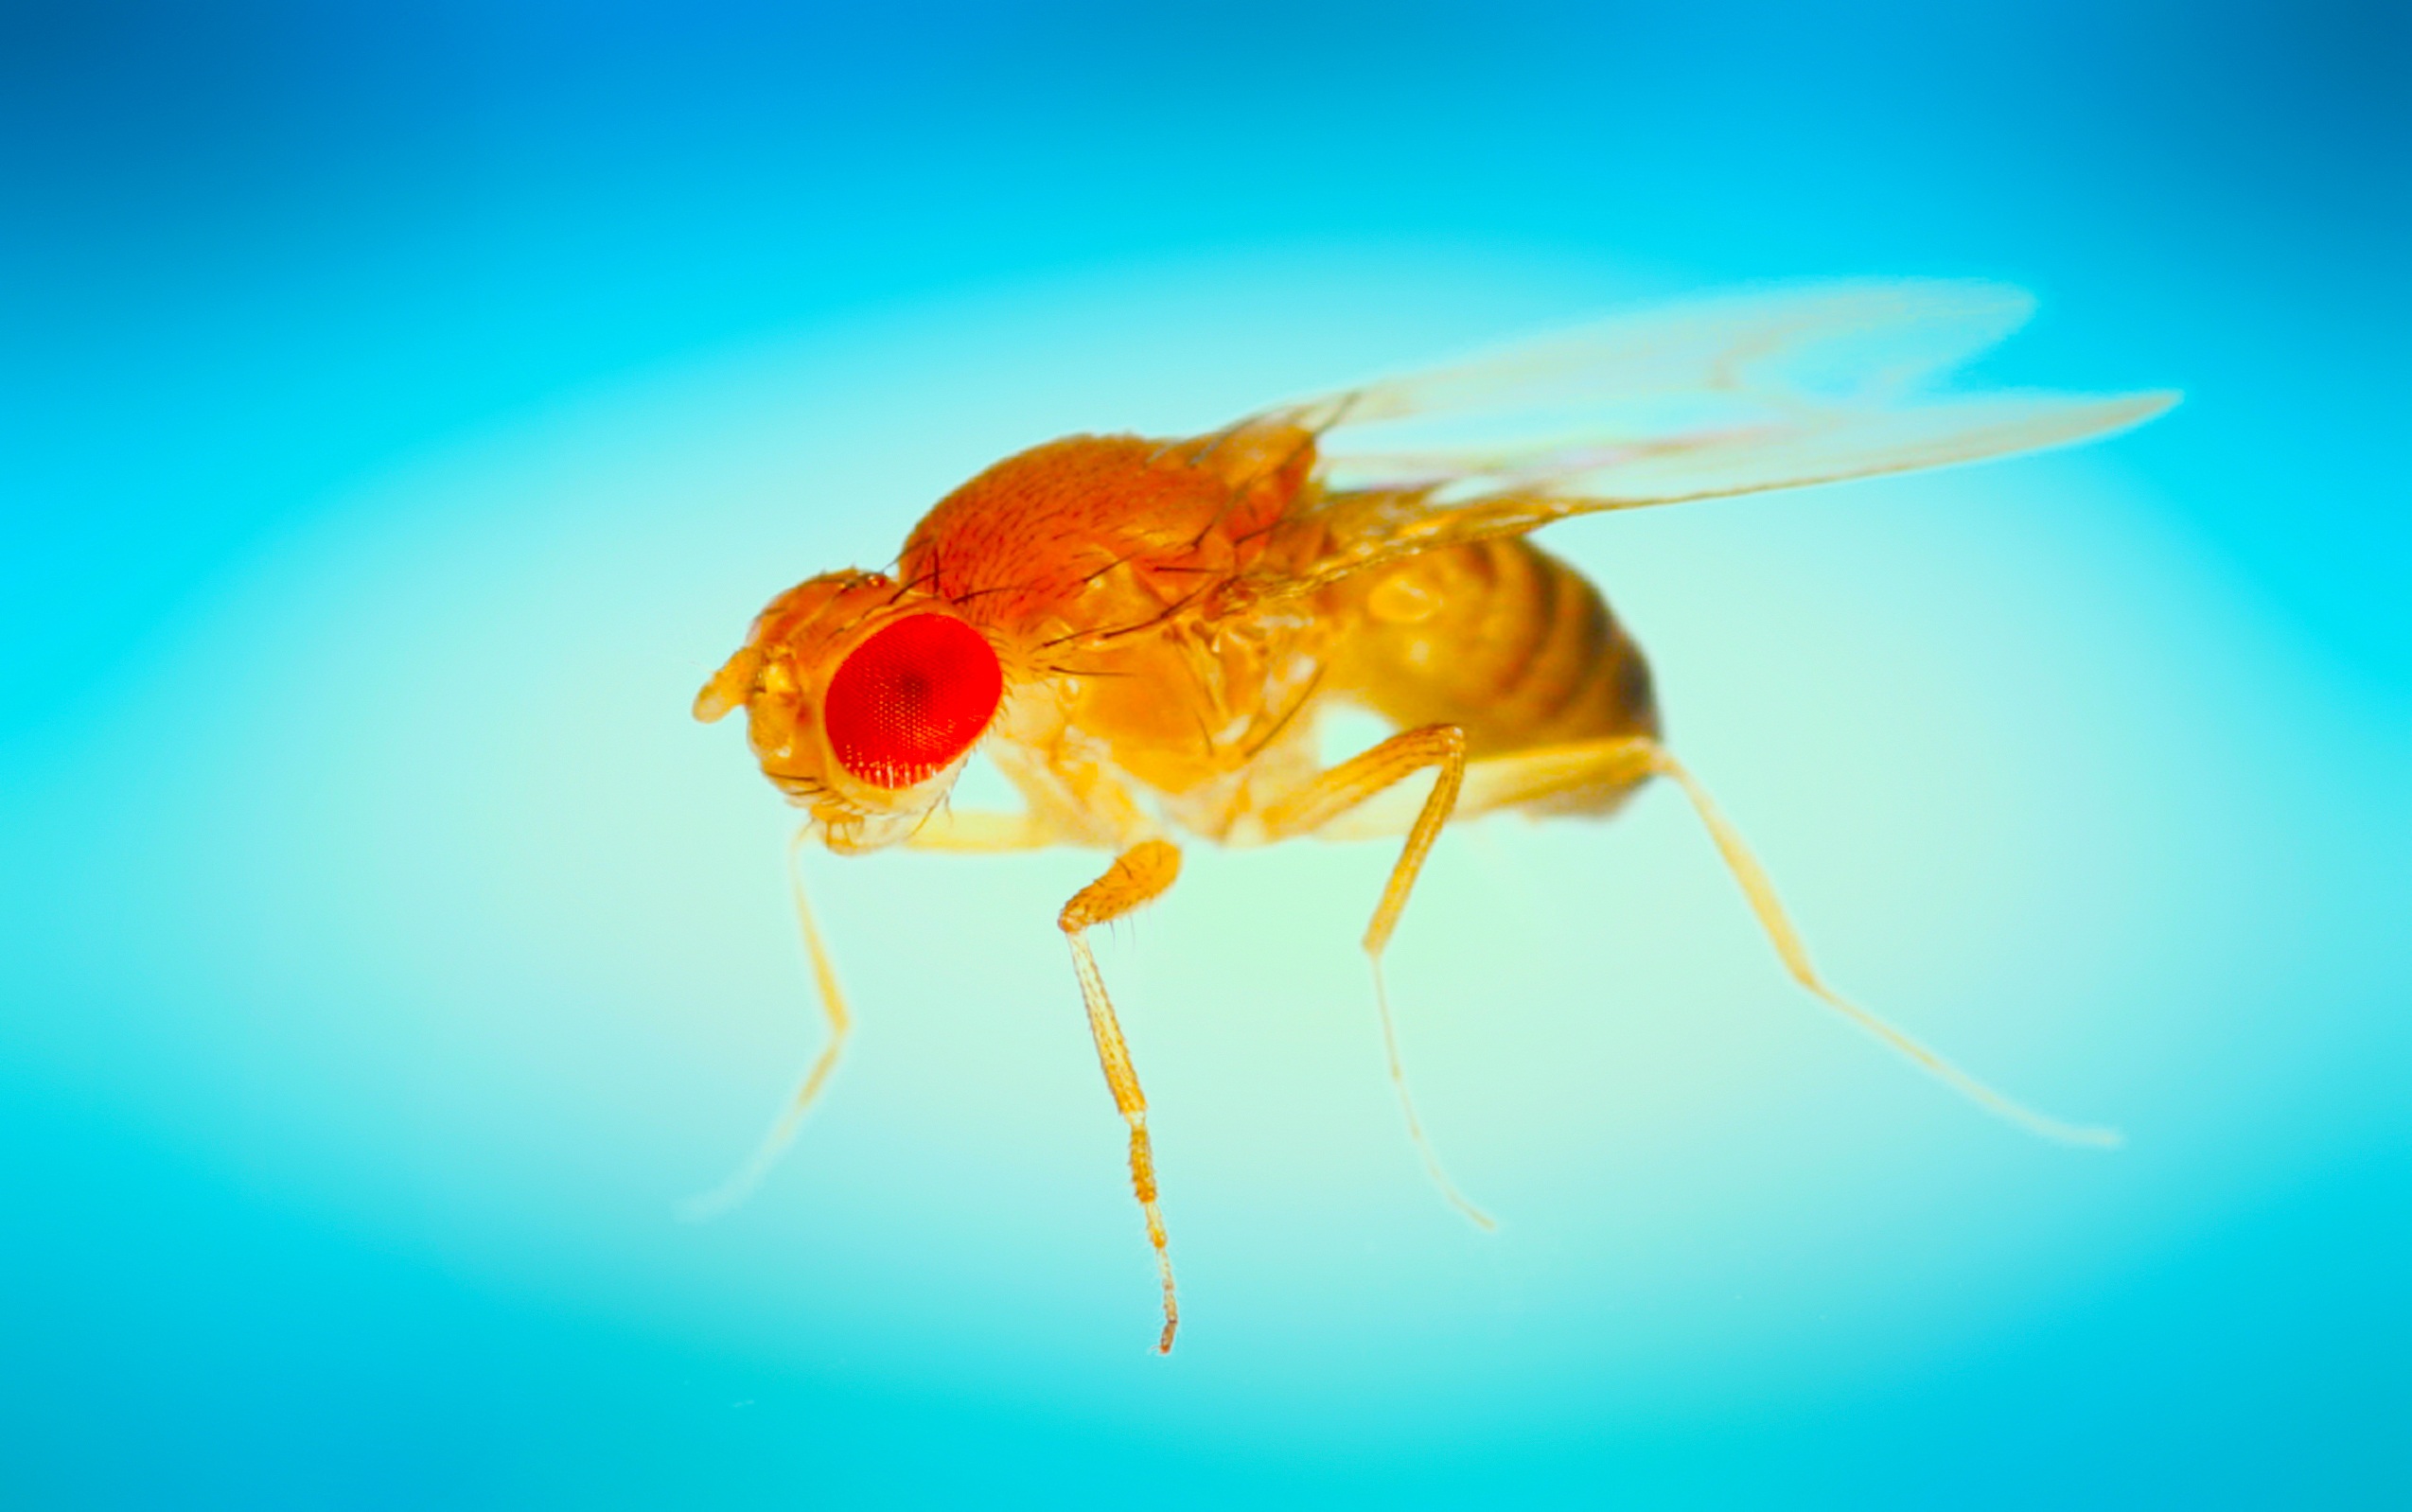
nature, photography, flower, petal, fly, pollen, insect, macro, invertebrate, close up, illustration, pest, nectar, macro photography, organism, membrane winged insect